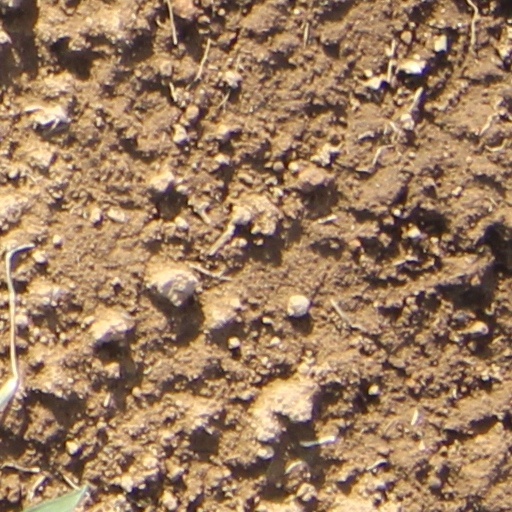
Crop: wheat